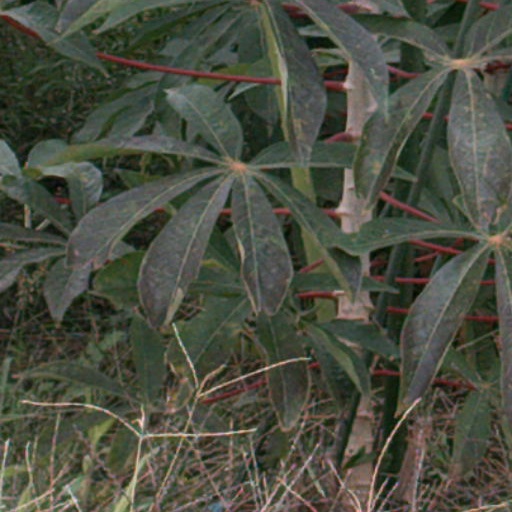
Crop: cassava